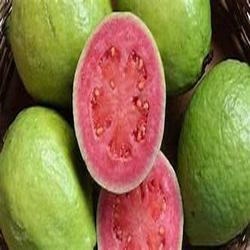
Label: Guava